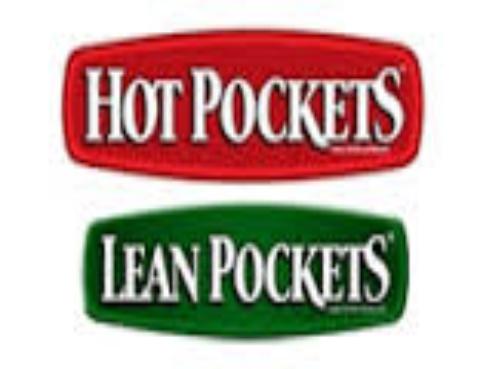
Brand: Hot Pockets
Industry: Food